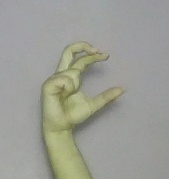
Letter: thal